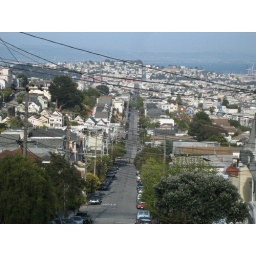
View from friend's house top of the hill in Noe Valley, SF